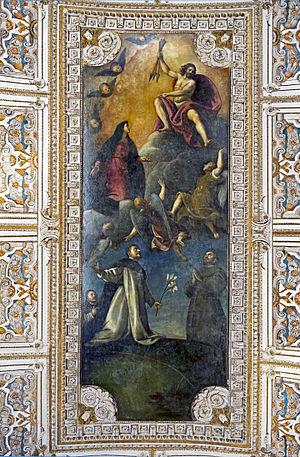
La basilique des Saints Jean et Paul est l'un des édifices médiévaux religieux les plus imposants de Venise. Il fait figure de Panthéon de la Sérénissime en raison du grand nombre de doges et d’autres personnages importants qui y furent enterrés à partir du XIIIᵉ siècle. L’église est située sur le campo du même nom dans le sestiere de Castello.